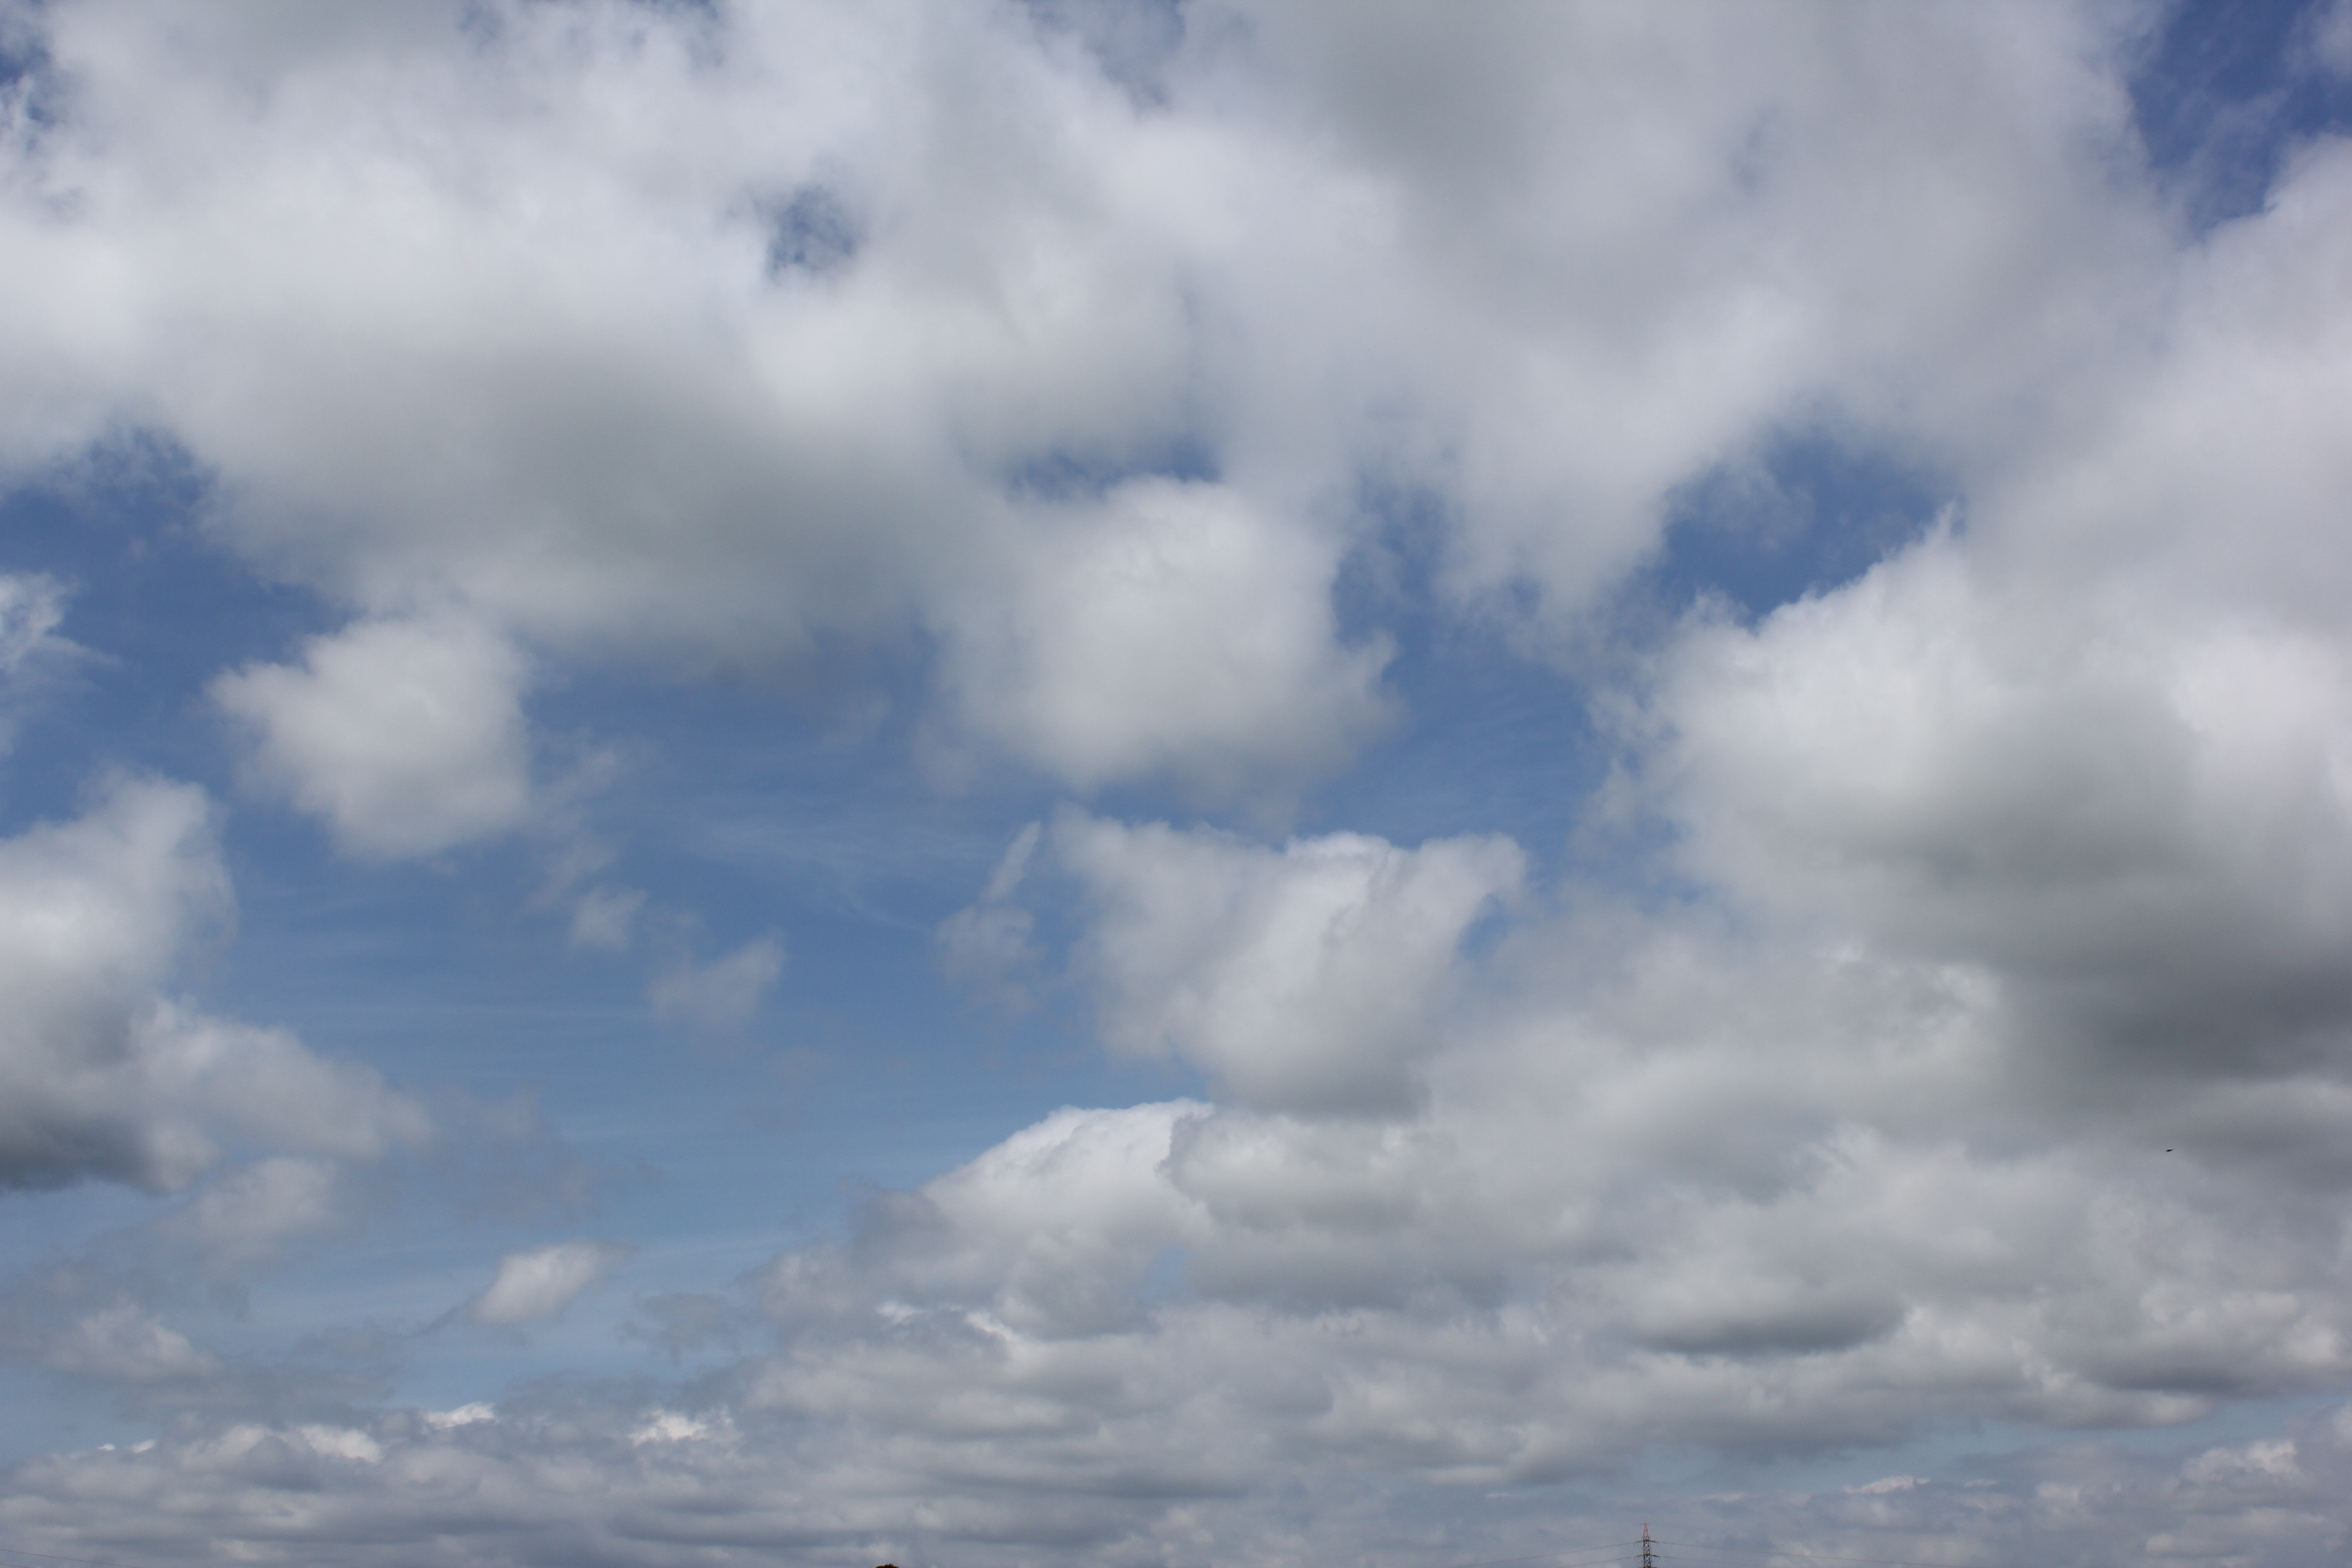
Cloud type: Stratocumulus